Percy Sheehan

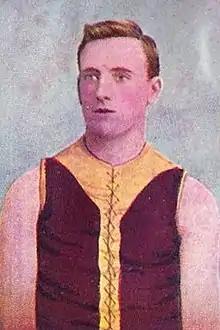
Cigarette card of Sheehan in 1905

Henry Percival Sheehan (5 July 1883 – 30 May 1946) was an Australian rules footballer who played for the Fitzroy Football Club, Carlton Football Club and Richmond Football Club in the Victorian Football League (VFL).